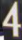
Number: 4